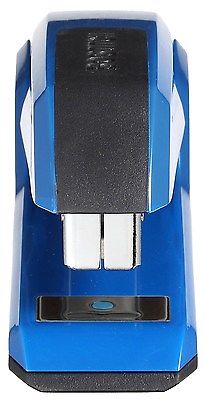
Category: stapler